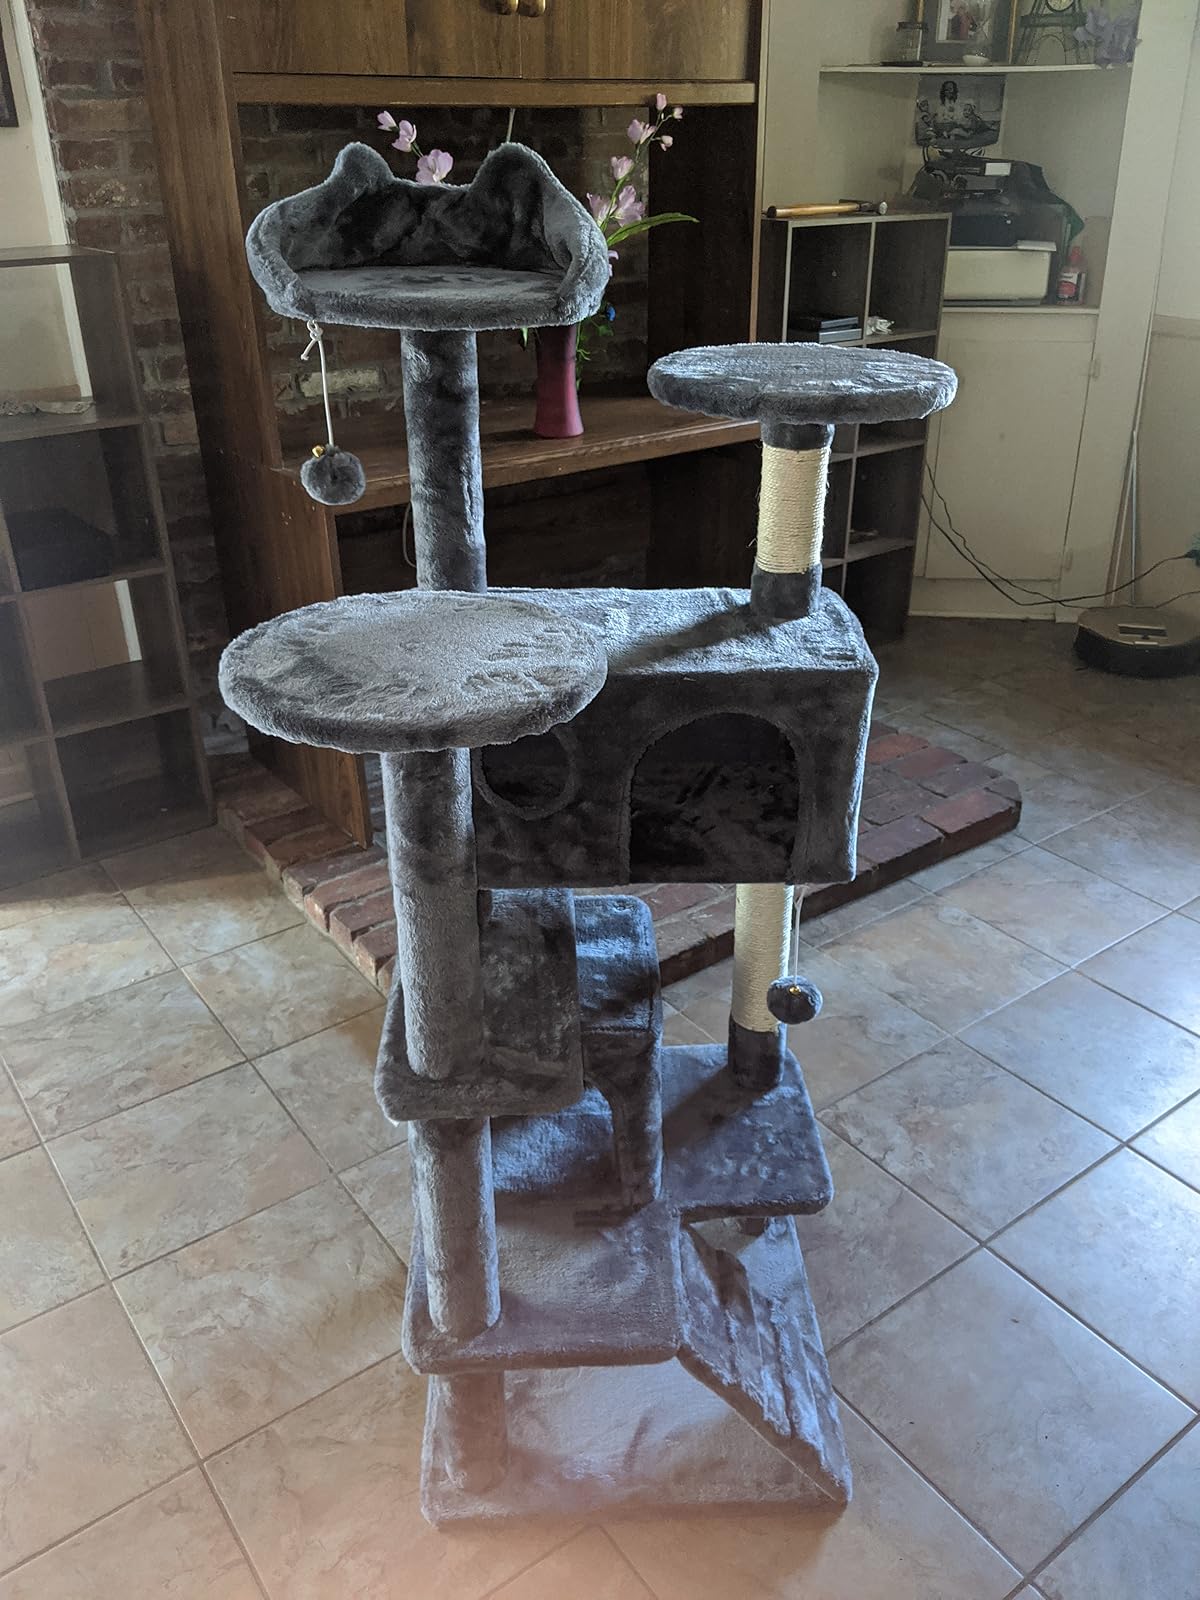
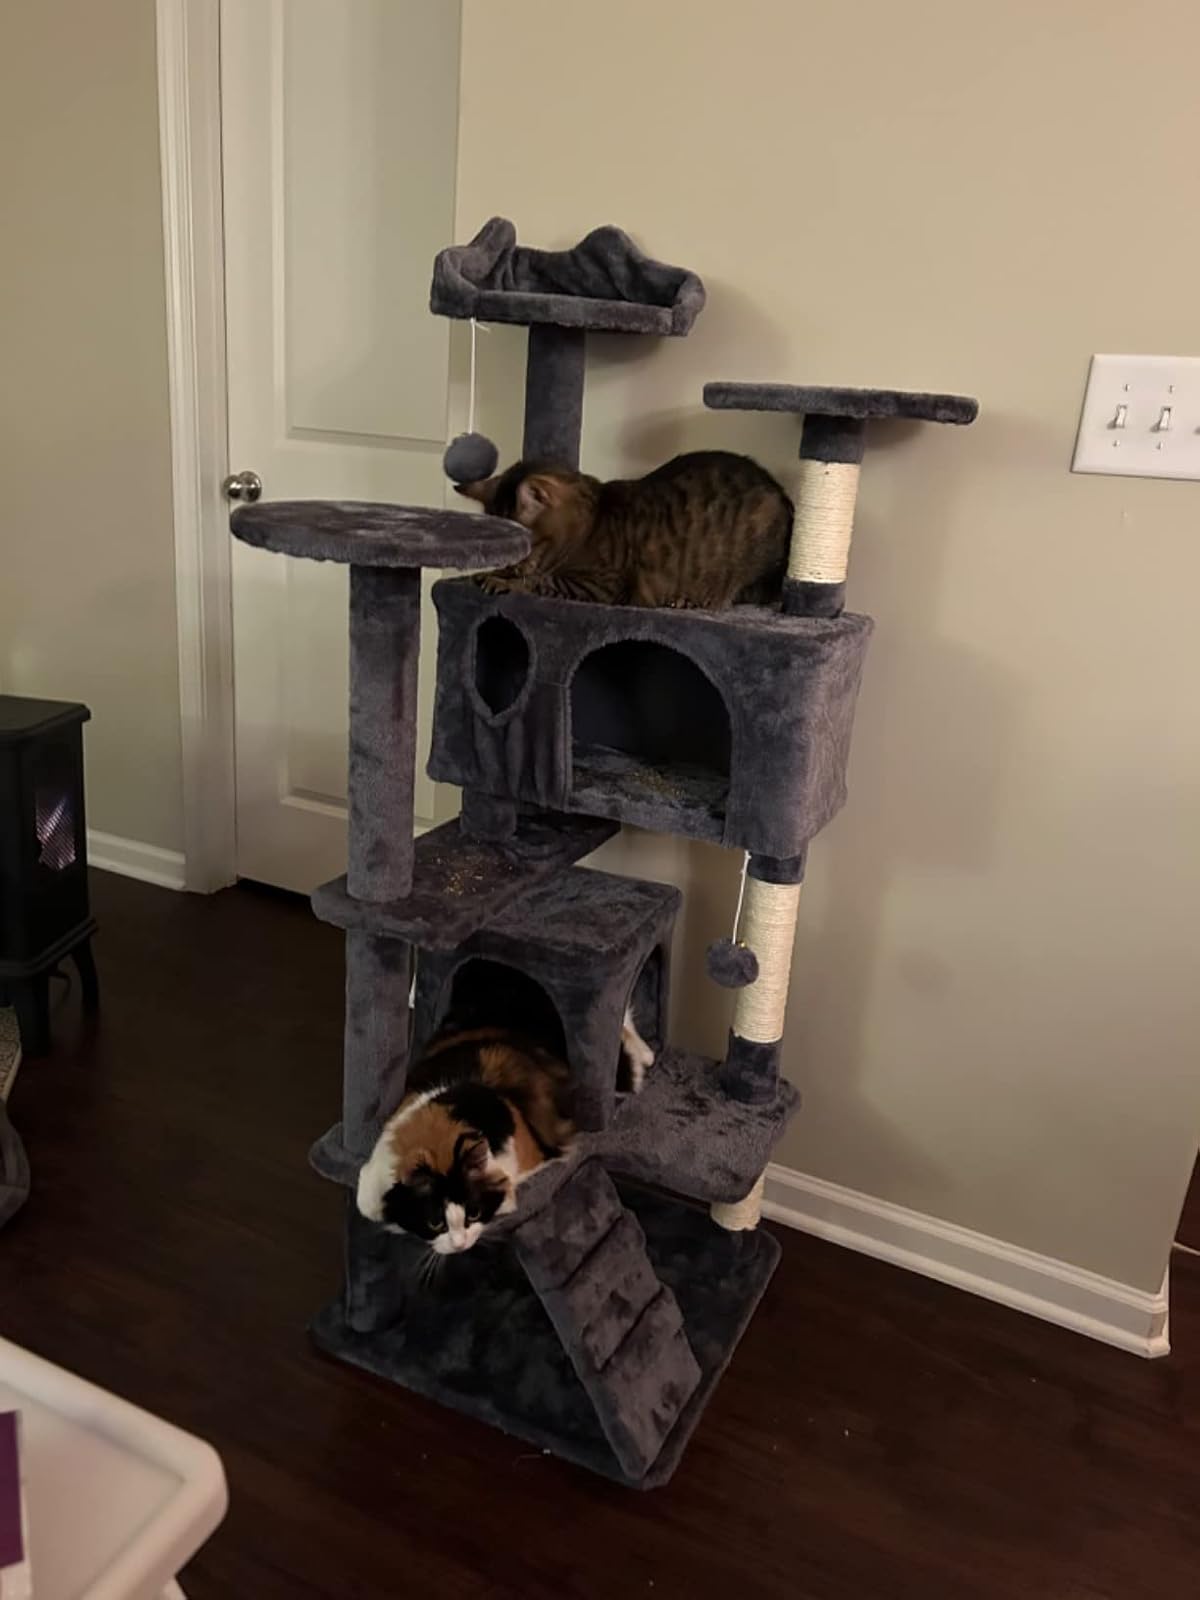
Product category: items_cat tree
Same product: yes